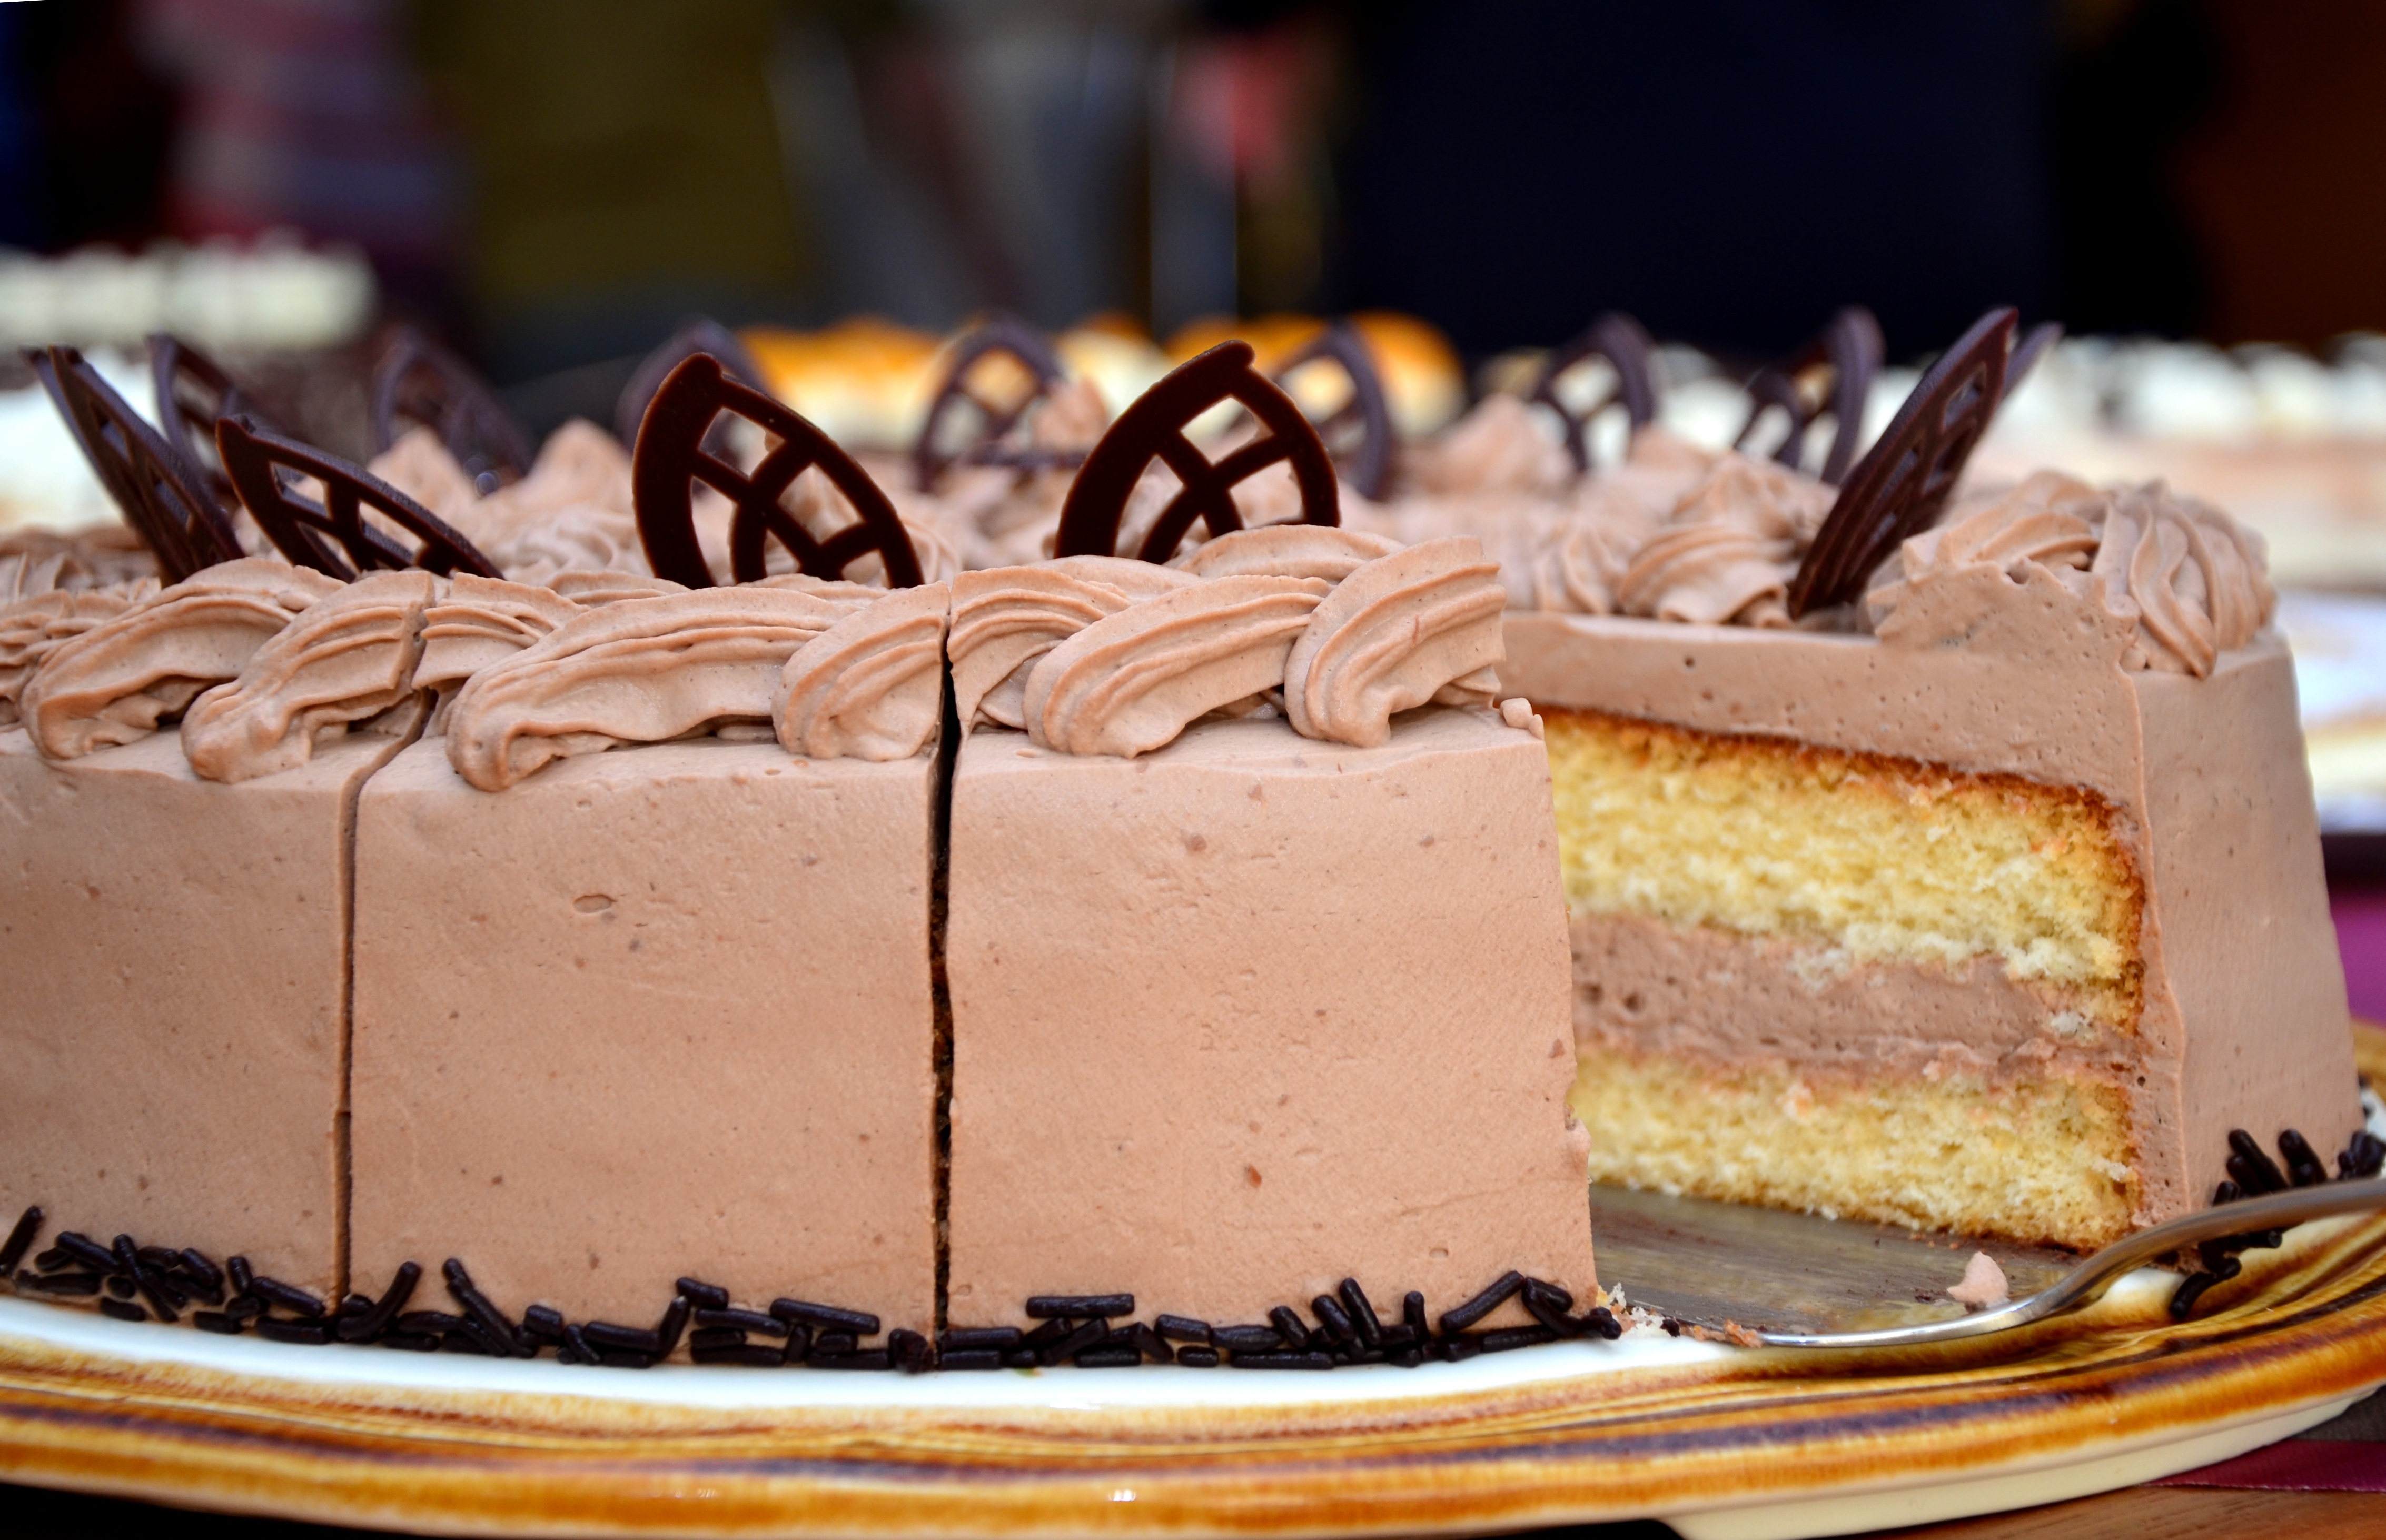
food, chocolate, baking, dessert, eat, cake, ornament, birthday cake, chocolate cake, calories, icing, cheesecake, baked goods, flavor, coffee party, torte, buttercream, cream cake, cream pie, sachertorte